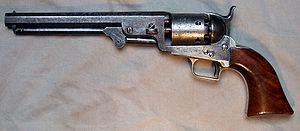
Le Colt 1851 Navy, conçu par Samuel Colt Colt Revolving Belt Pistol of Naval Caliber, est un révolver se chargeant par l'avant du barillet, mise à feu par des capsules à percussion, à simple action fabriqué en 215 348 exemplaires dans l'usine de Samuel Colt à Hartford, dans le Connecticut entre 1850 et 1873 et dans Colt’s London Armoury en Angleterre, entre 1853 et 1856 et plus tard à l’usine à Hartford. Ces London 1851 Navy revolvers étaient numérotés séparément de 1 à 42 000.
Samuel Colt, né le 19 juillet 1814 à Hartford dans le Connecticut aux États-Unis et mort le 10 janvier 1862, au même lieu, est un inventeur et industriel américain, notamment connu pour la popularisation du revolver.